History of wine

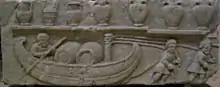
Shipping wine in Roman Gaul: amphoras (top) were the traditional Mediterranean vessels, but the Gauls introduced the use of barrels.

Much of modern wine culture derives from the practices of the ancient Greeks. The vine preceded both the Minoan and Mycenaean cultures. Many of the grapes grown in modern Greece are grown there exclusively and are similar or identical to the varieties grown in ancient times. Indeed, the most popular modern Greek wine, a strongly aromatic white called retsina, is thought to be a carryover from the ancient practice of lining the wine jugs with tree resin, imparting a distinct flavor to the drink.